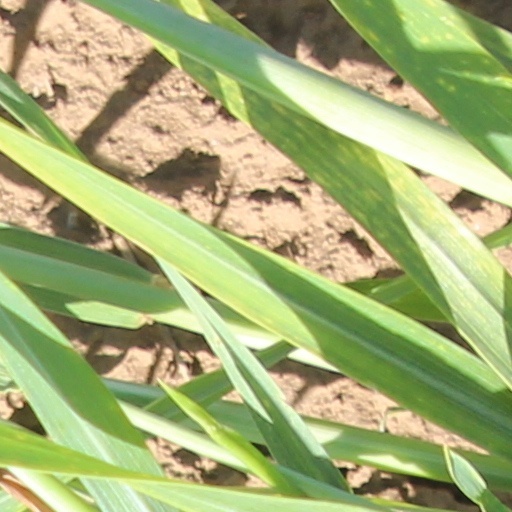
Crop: wheat